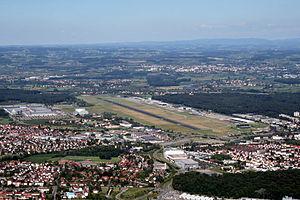
Aeroport Friedrichshafen